Bernadette Vergnaud

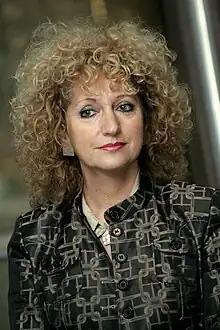
Bernadette Vergnaud (2010)

Bernadette Vergnaud (born 16 September 1950 in Montluçon, Allier) is a French politician who served as a Member of the European Parliament from 2004 until 2014, representing the west of France. She is a member of the Socialist Party, which is part of the Party of European Socialists.